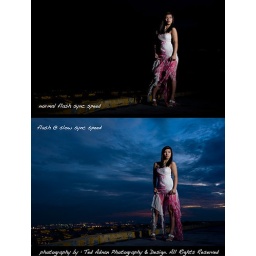
Anna on a helipad of a building in Manila with a cool looking sky before &amp;amp; after